David H. Goodman

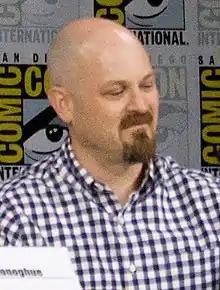
Goodman at San Diego Comic-Con in July 2017

David H. Goodman is an American television writer and producer.